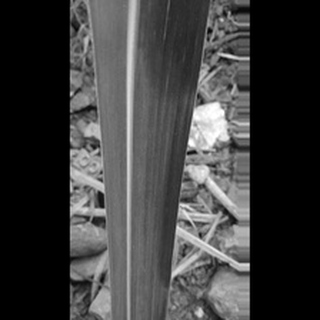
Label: healthy_sugarcane